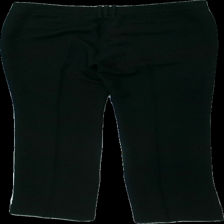
View: back
Type: Trousers
Category: Ladies
Brand: Not in the list
Brand text on label: Sprit
Colors: Black
Material: 100% polyester
Cut: Regular
Size: 42
Season: All
Price range: 50-100
Recommended usage: Reuse
Description: svarta byxor